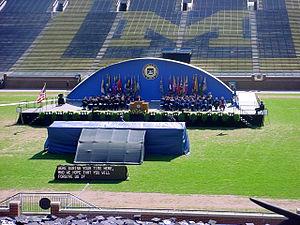
Le Michigan Stadium est un stade de football américain situé à Ann Arbor, a l'ouest de Détroit, dans le Michigan.